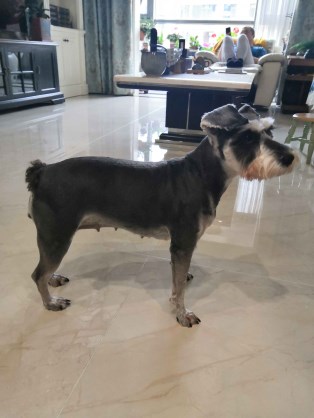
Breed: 2342-n000102-miniature_schnauzer